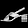
Label: Sandal